Anglo-Norman horse

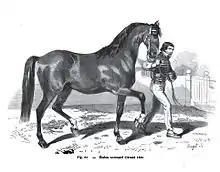
Norman stallion before 1830

Beginning in the early 1850s, with the arrival of the Second French Empire, the Anglo-Norman became a popular breed in France, competing with the Thoroughbred. It was reputed to be a versatile horse, appropriate for riding and pulling light carriages. From 1840 to 1860, the breed was further influenced by part-Thoroughbred trotting horses from England. Local Norman mares were crossed with imported Thoroughbreds, Norfolk Trotters, Orlov Trotters and other crossbred horses, which themselves had Norfolk and Mecklenburger blood. By 1855, the quality of the resulting animals had ensured the breed's success, and the Anglo-Norman spread throughout France, especially supplanting another type of riding horse from the south, the Limousin horse. In 1864, the "Société du cheval français de demi-sang" (Society of French Half-Blood Horses) was founded, which later became the "Société d'encouragement à l'élevage du cheval français" (Society to Encourage French Horse Breeding). The breeders spread the description of Norman horses, particularly Anglo-Normans, as versatile horses that could be used for both riding and driving.